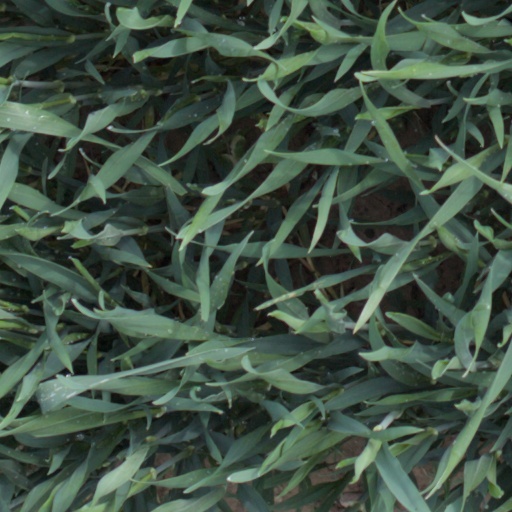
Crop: wheat